Henry C. Smith (politician)

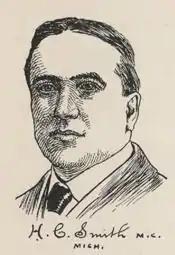
Henry C. Smith

Henry Cassorte Smith (June 2, 1856 – December 7, 1911) was a politician from the U.S. state of Michigan.